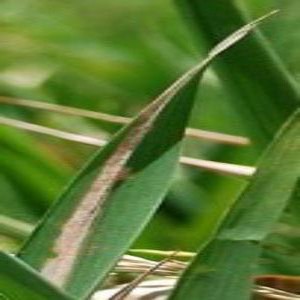
Disease: Bacterialblight